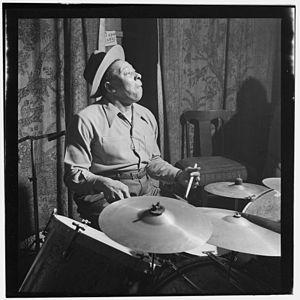
Sidney « Big Sid » Catlett est un batteur et un percussionniste de Jazz, né le 17 janvier 1910 à Evansville, Indiana, et mort le 25 mars 1951 à Chicago.